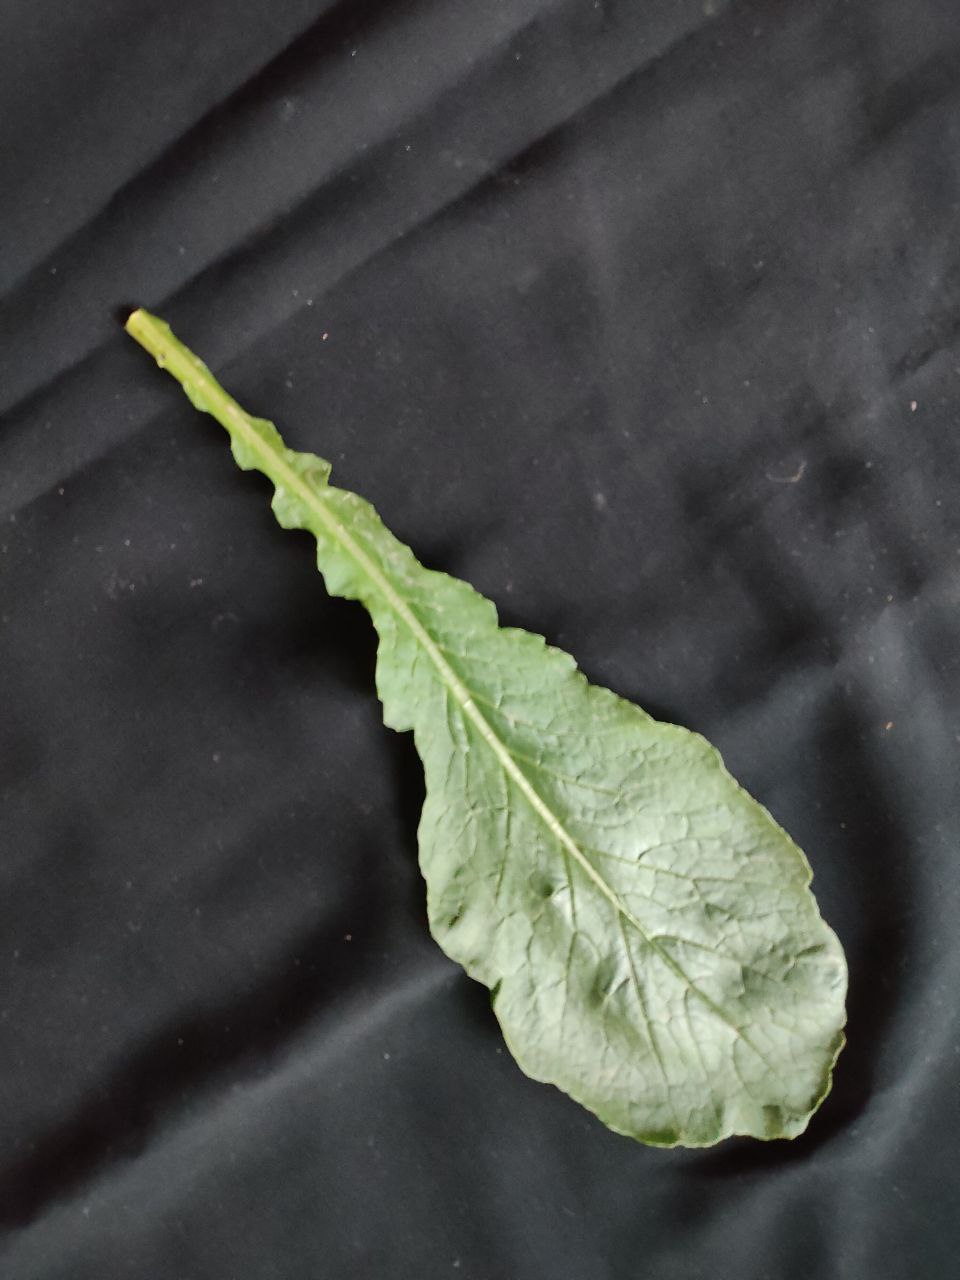
Label: Fresh leaf